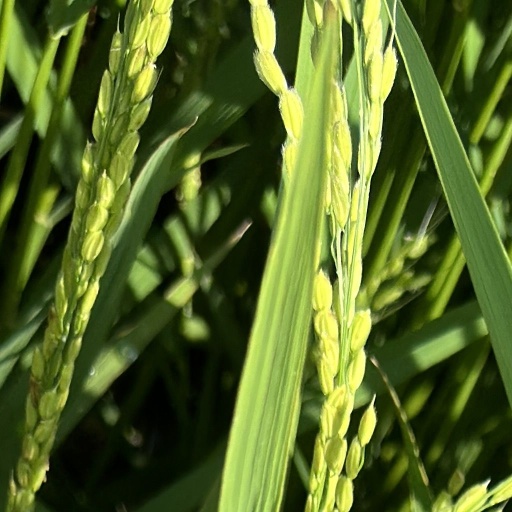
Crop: rice